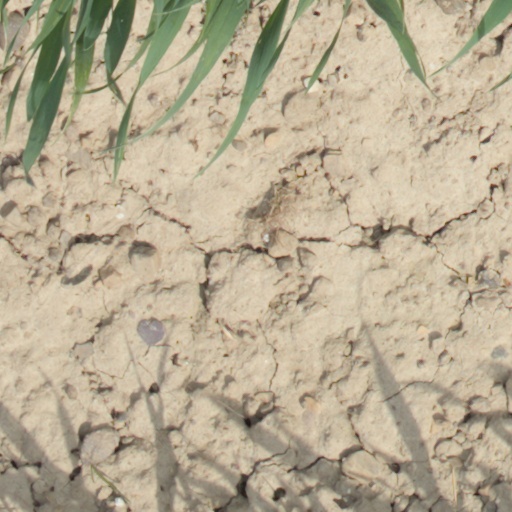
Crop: wheat